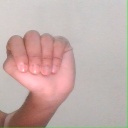
अक्षर: ठ